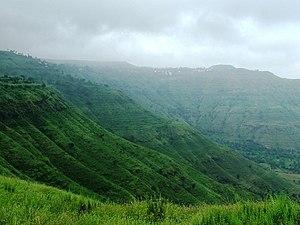
Panchgani est une petite ville du district municipal de Satara dans l'État du Maharashtra, en Inde.